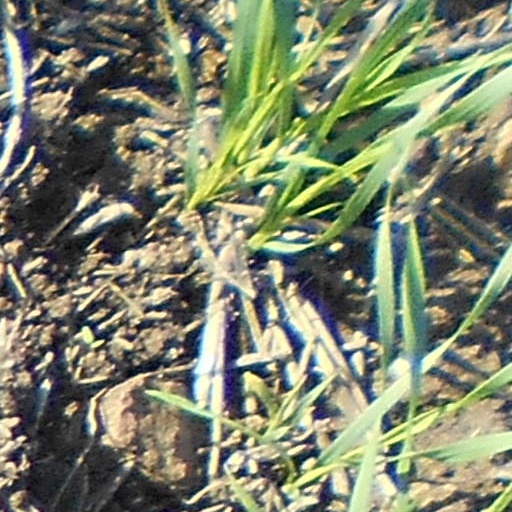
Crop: wheat